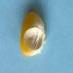
Maize quality: Good